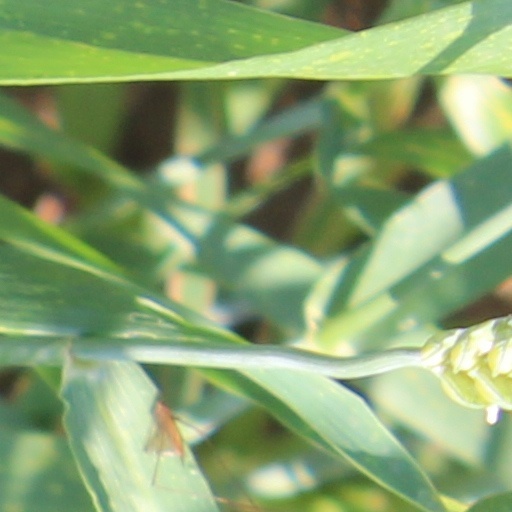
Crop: wheat